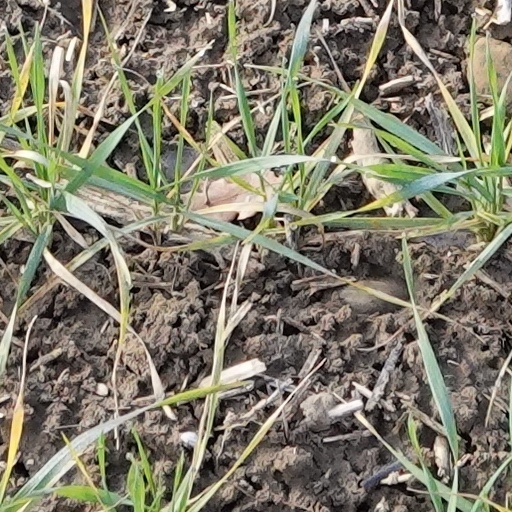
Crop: wheat